Montesa Honda

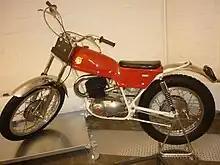
Montesa Cota 247

Following its introduction in 1965, the 250 engine would be the cornerstone of the company's future success. Mounted on the new 250 Scorpion scrambler, Pi won the Spanish championship again in 1966 and the similarly engined Sport roadster won the Barcelona 24-hour endurance road race. In 1967 the first Montesa trials models appeared and in 1968, the motorcycle now retitled the Cota, Pi won the Spanish Trials Championship. After adding this title to go along with the road race and six motocross titles, he retired from competition to devote his full energy to bike development.